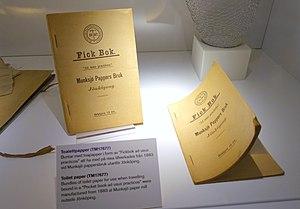
Exposition au Musée national pour les sciences et la technologie à Stockholm (Suède) de papier toilette sous la forme de cahiers de feuilles. Sur la couverture, on peut lire